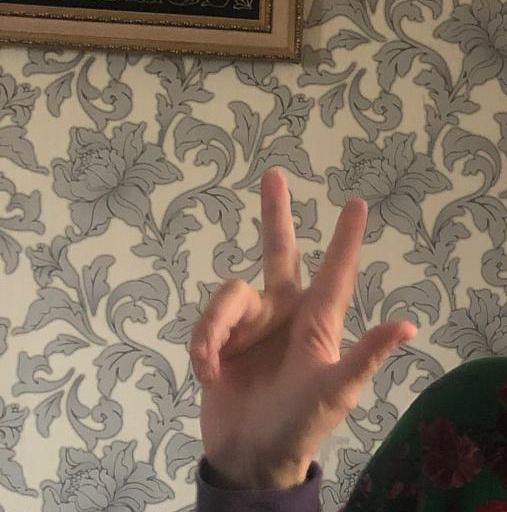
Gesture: three2